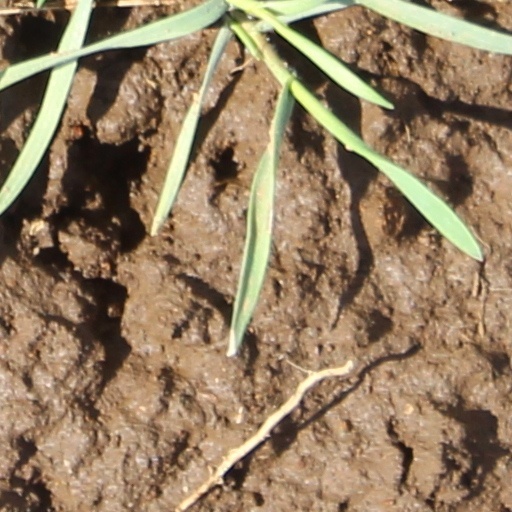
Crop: wheat